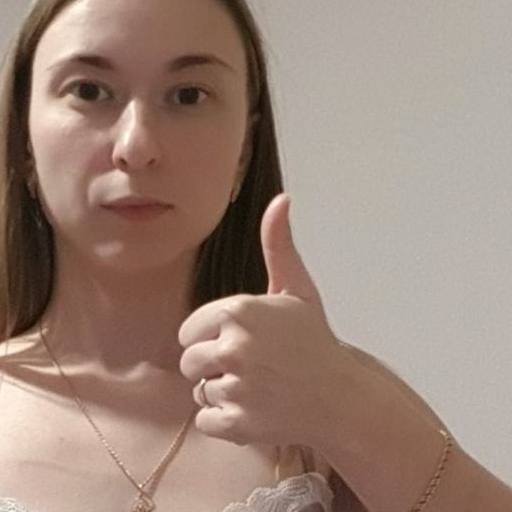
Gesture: like